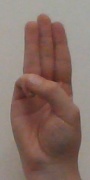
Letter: thaa